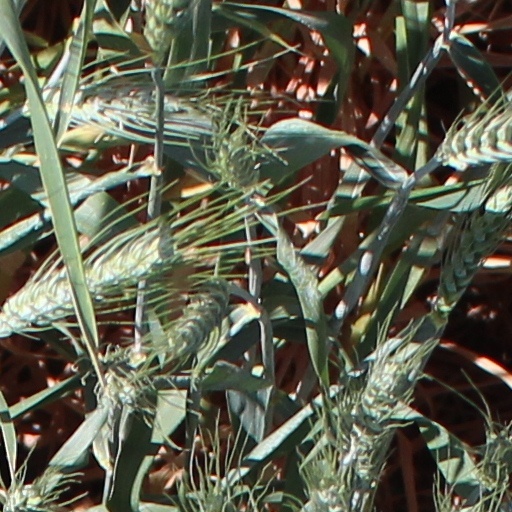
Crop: wheat